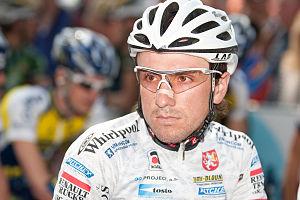
Martin Hebík est un coureur cycliste tchèque, membre de l'équipe CK Příbram Fany Gastro.